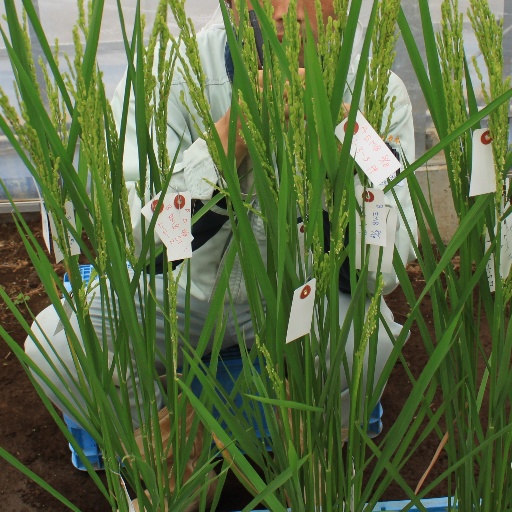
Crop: rice